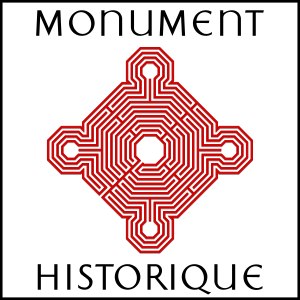
Monument historique
Symbolet for et "Monument Historique": labyrinten ved katedralen Notre-Dame i Reims
Et monument historique beskyttes i Frankrig juridisk på grund af dets historiske, arkitektoniske eller kunstneriske kvalitet. Der eksisterer to niveauer af beskyttelse: